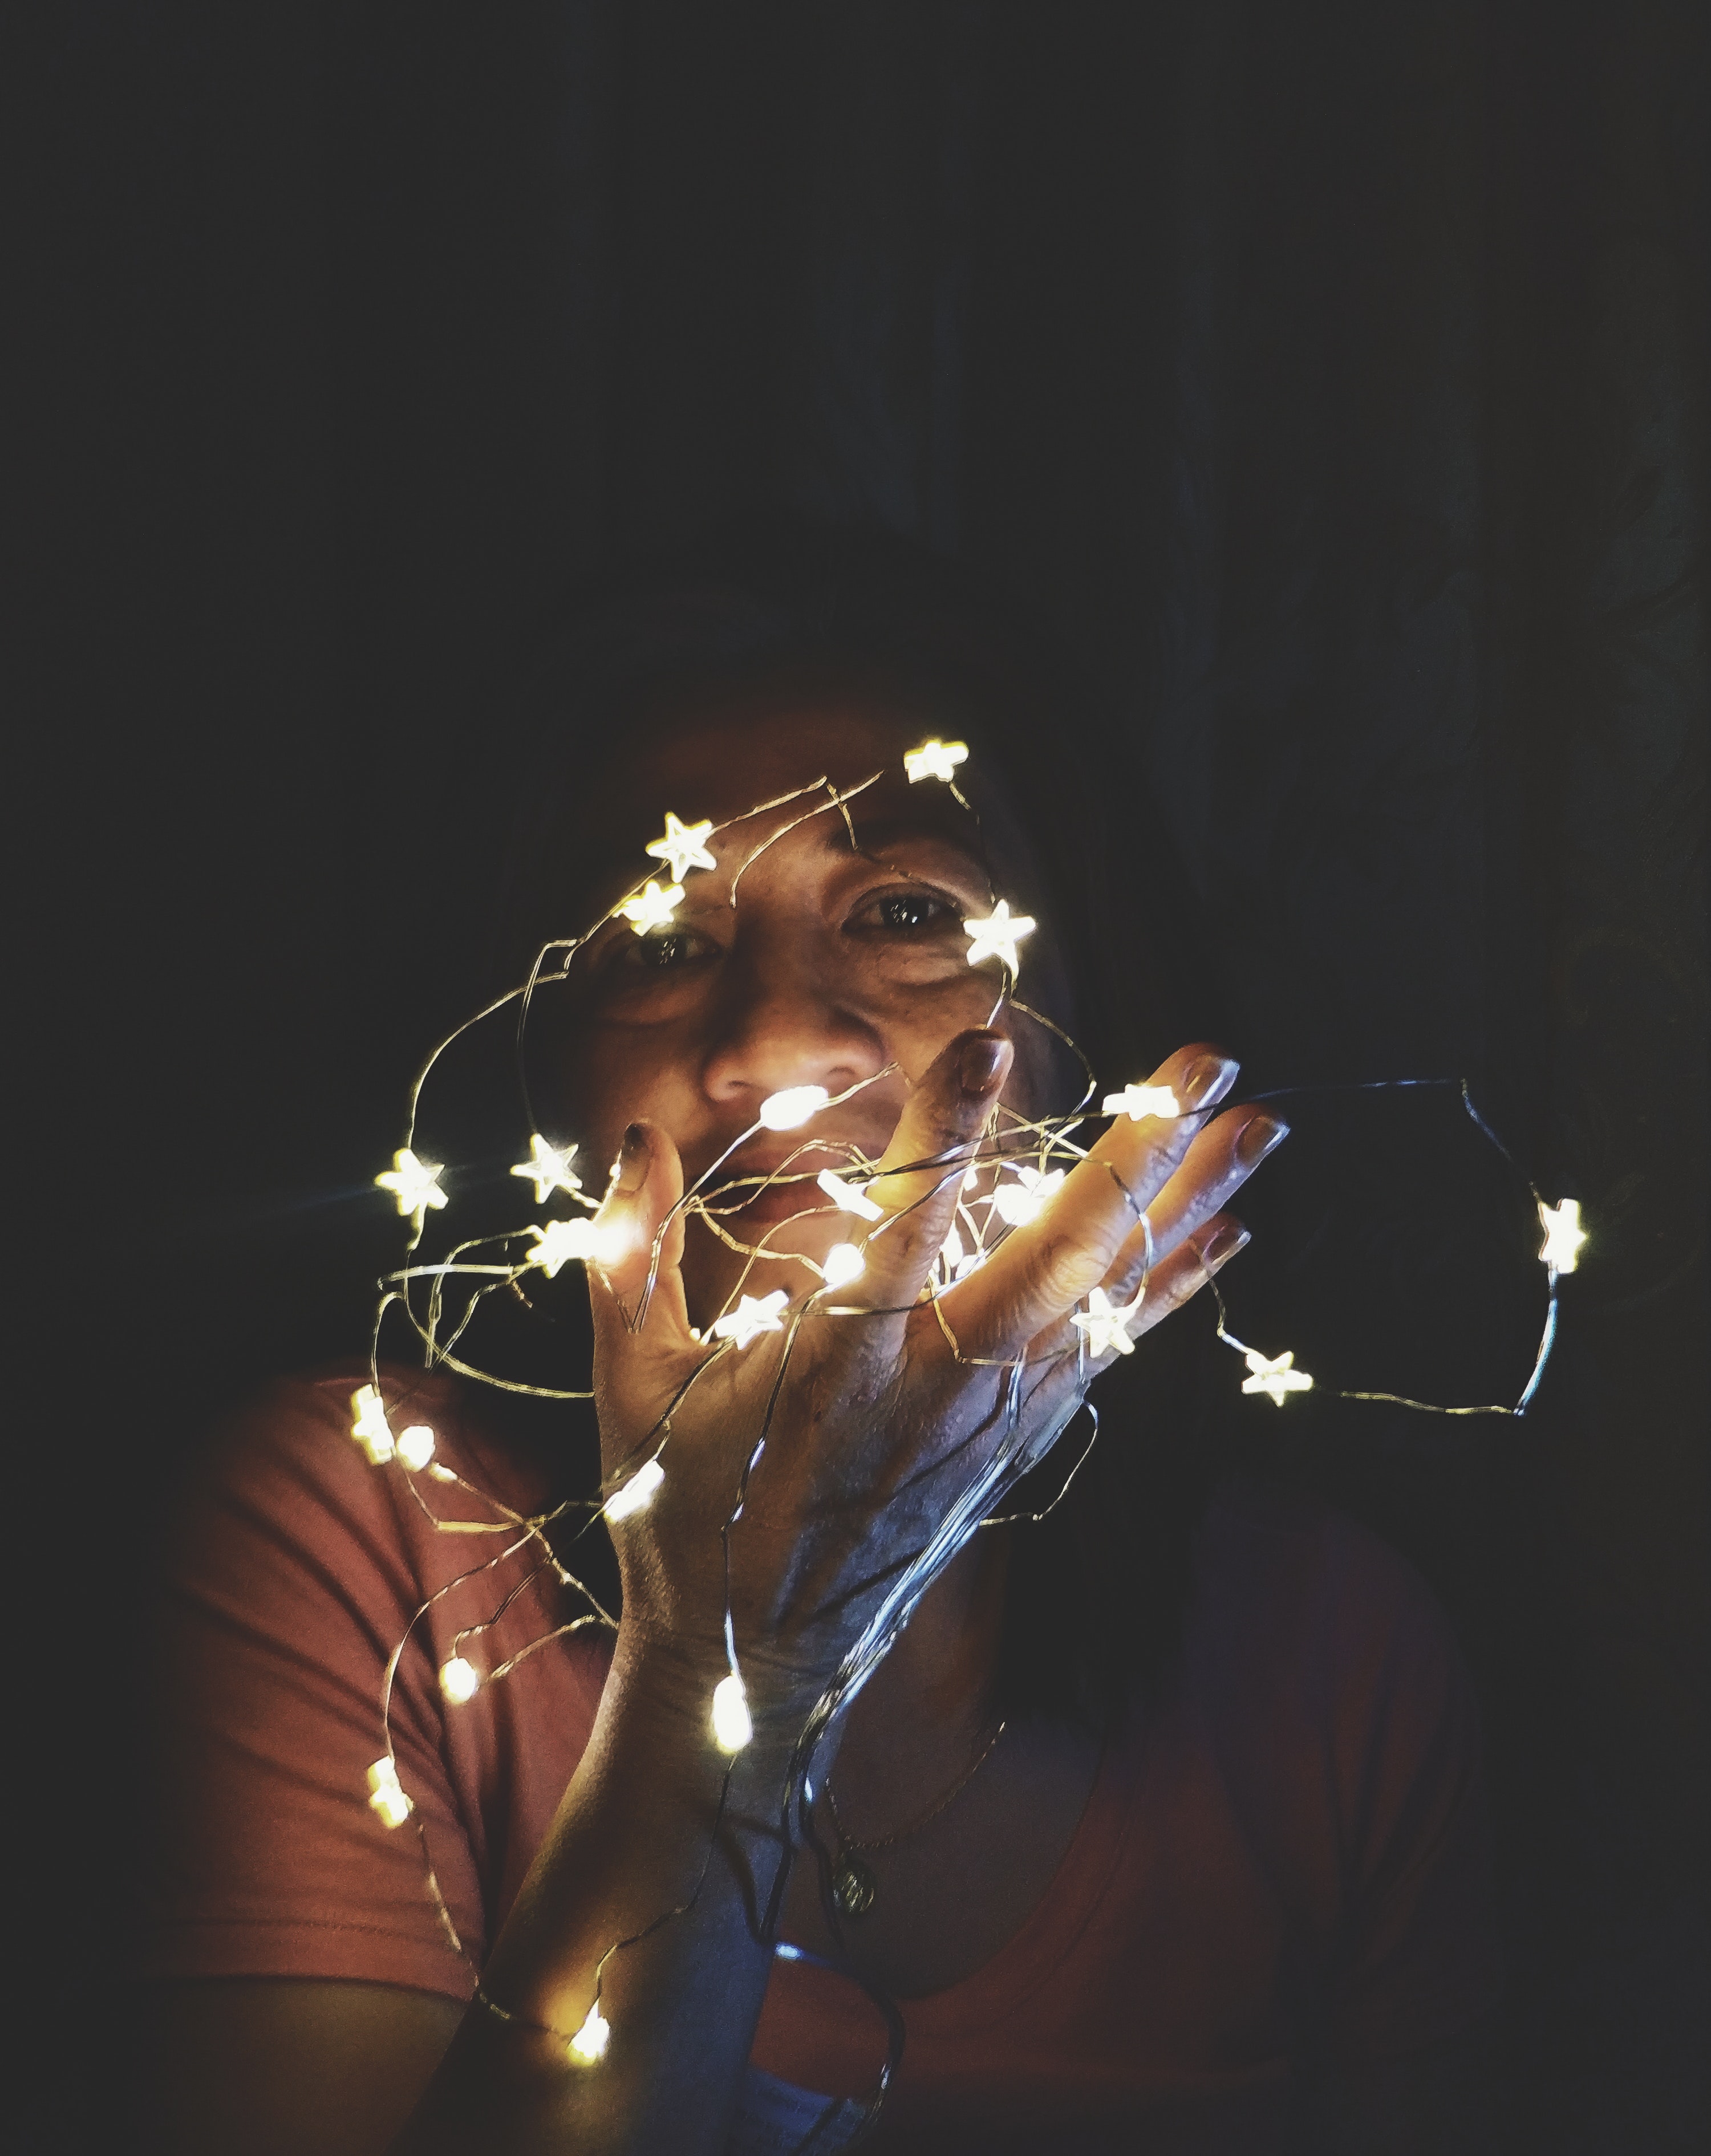
performance, entertainment, light, performing arts, music, singing, event, performance art, concert, music artist, musician, photography, singer, darkness, pop music, artist, night, music venue, stage